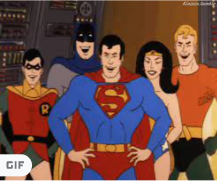
Portrait style: Cartoon Portrait